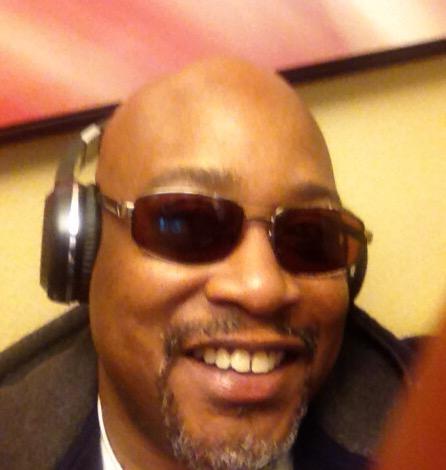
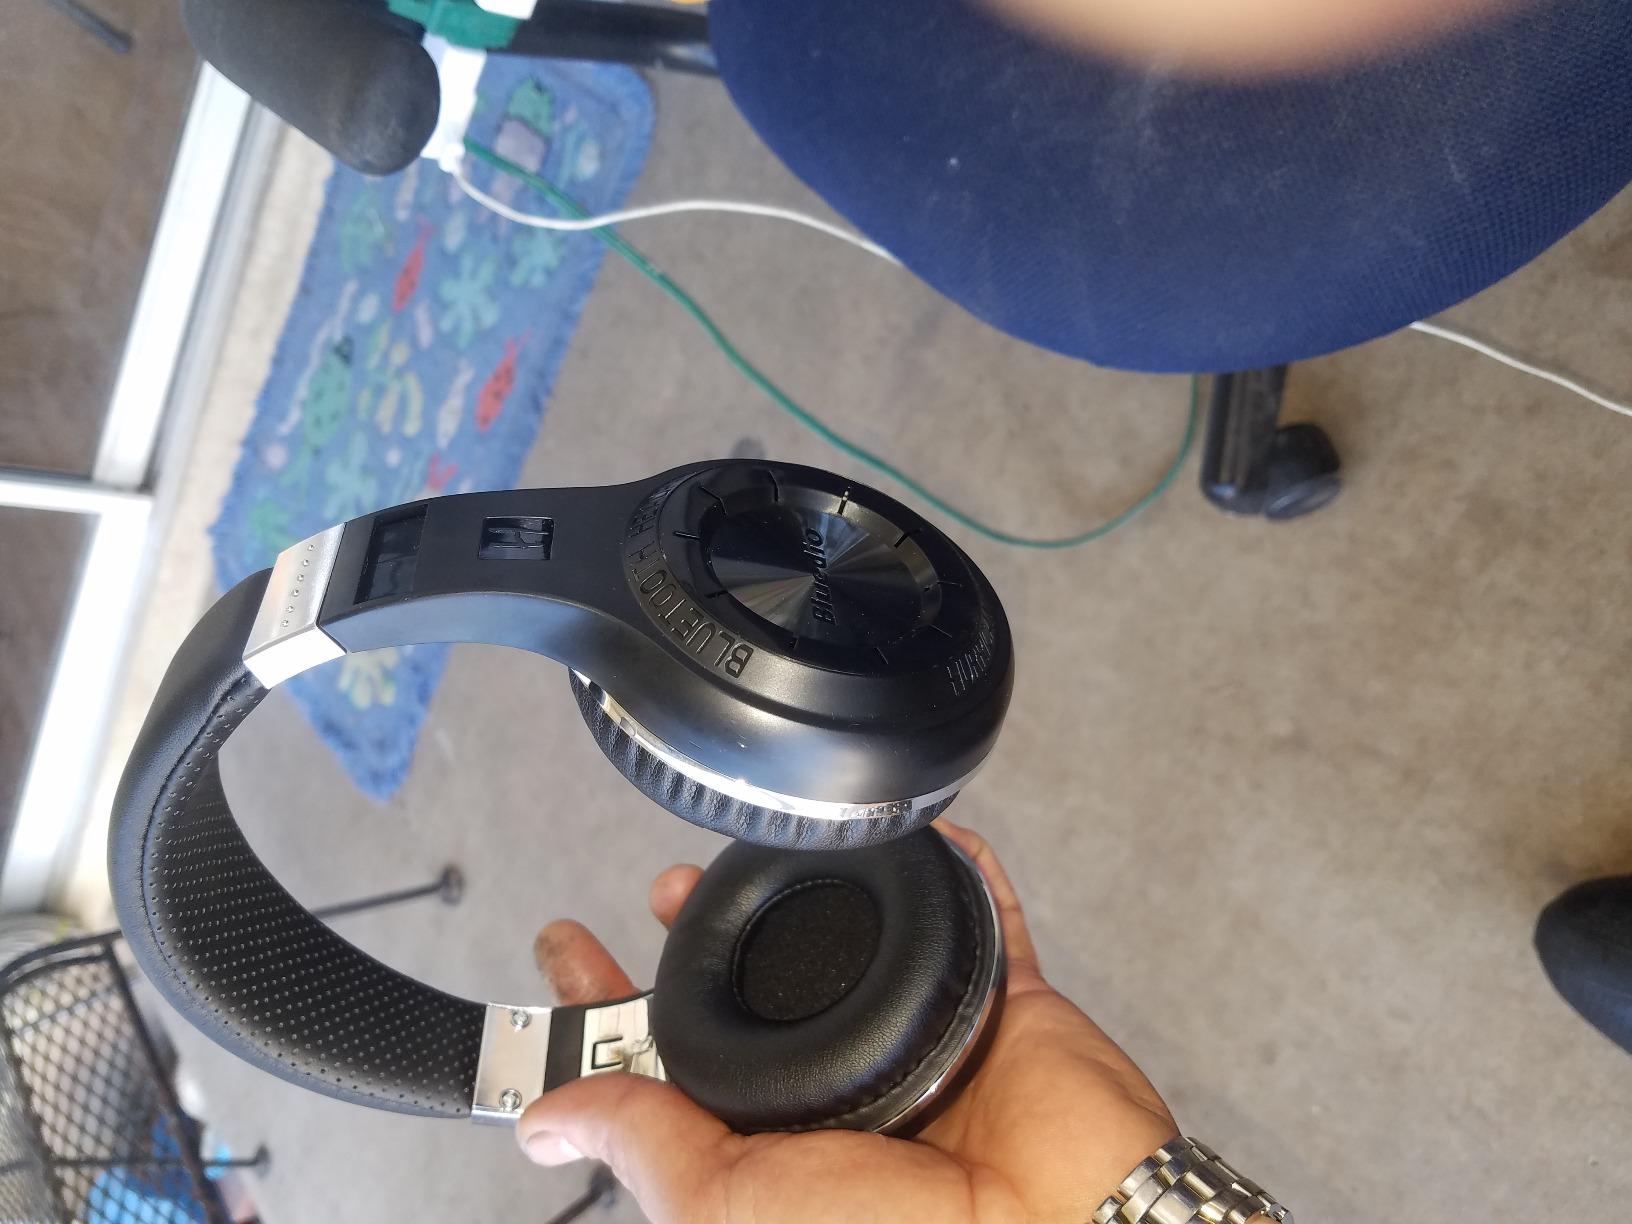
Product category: headphones
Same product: yes